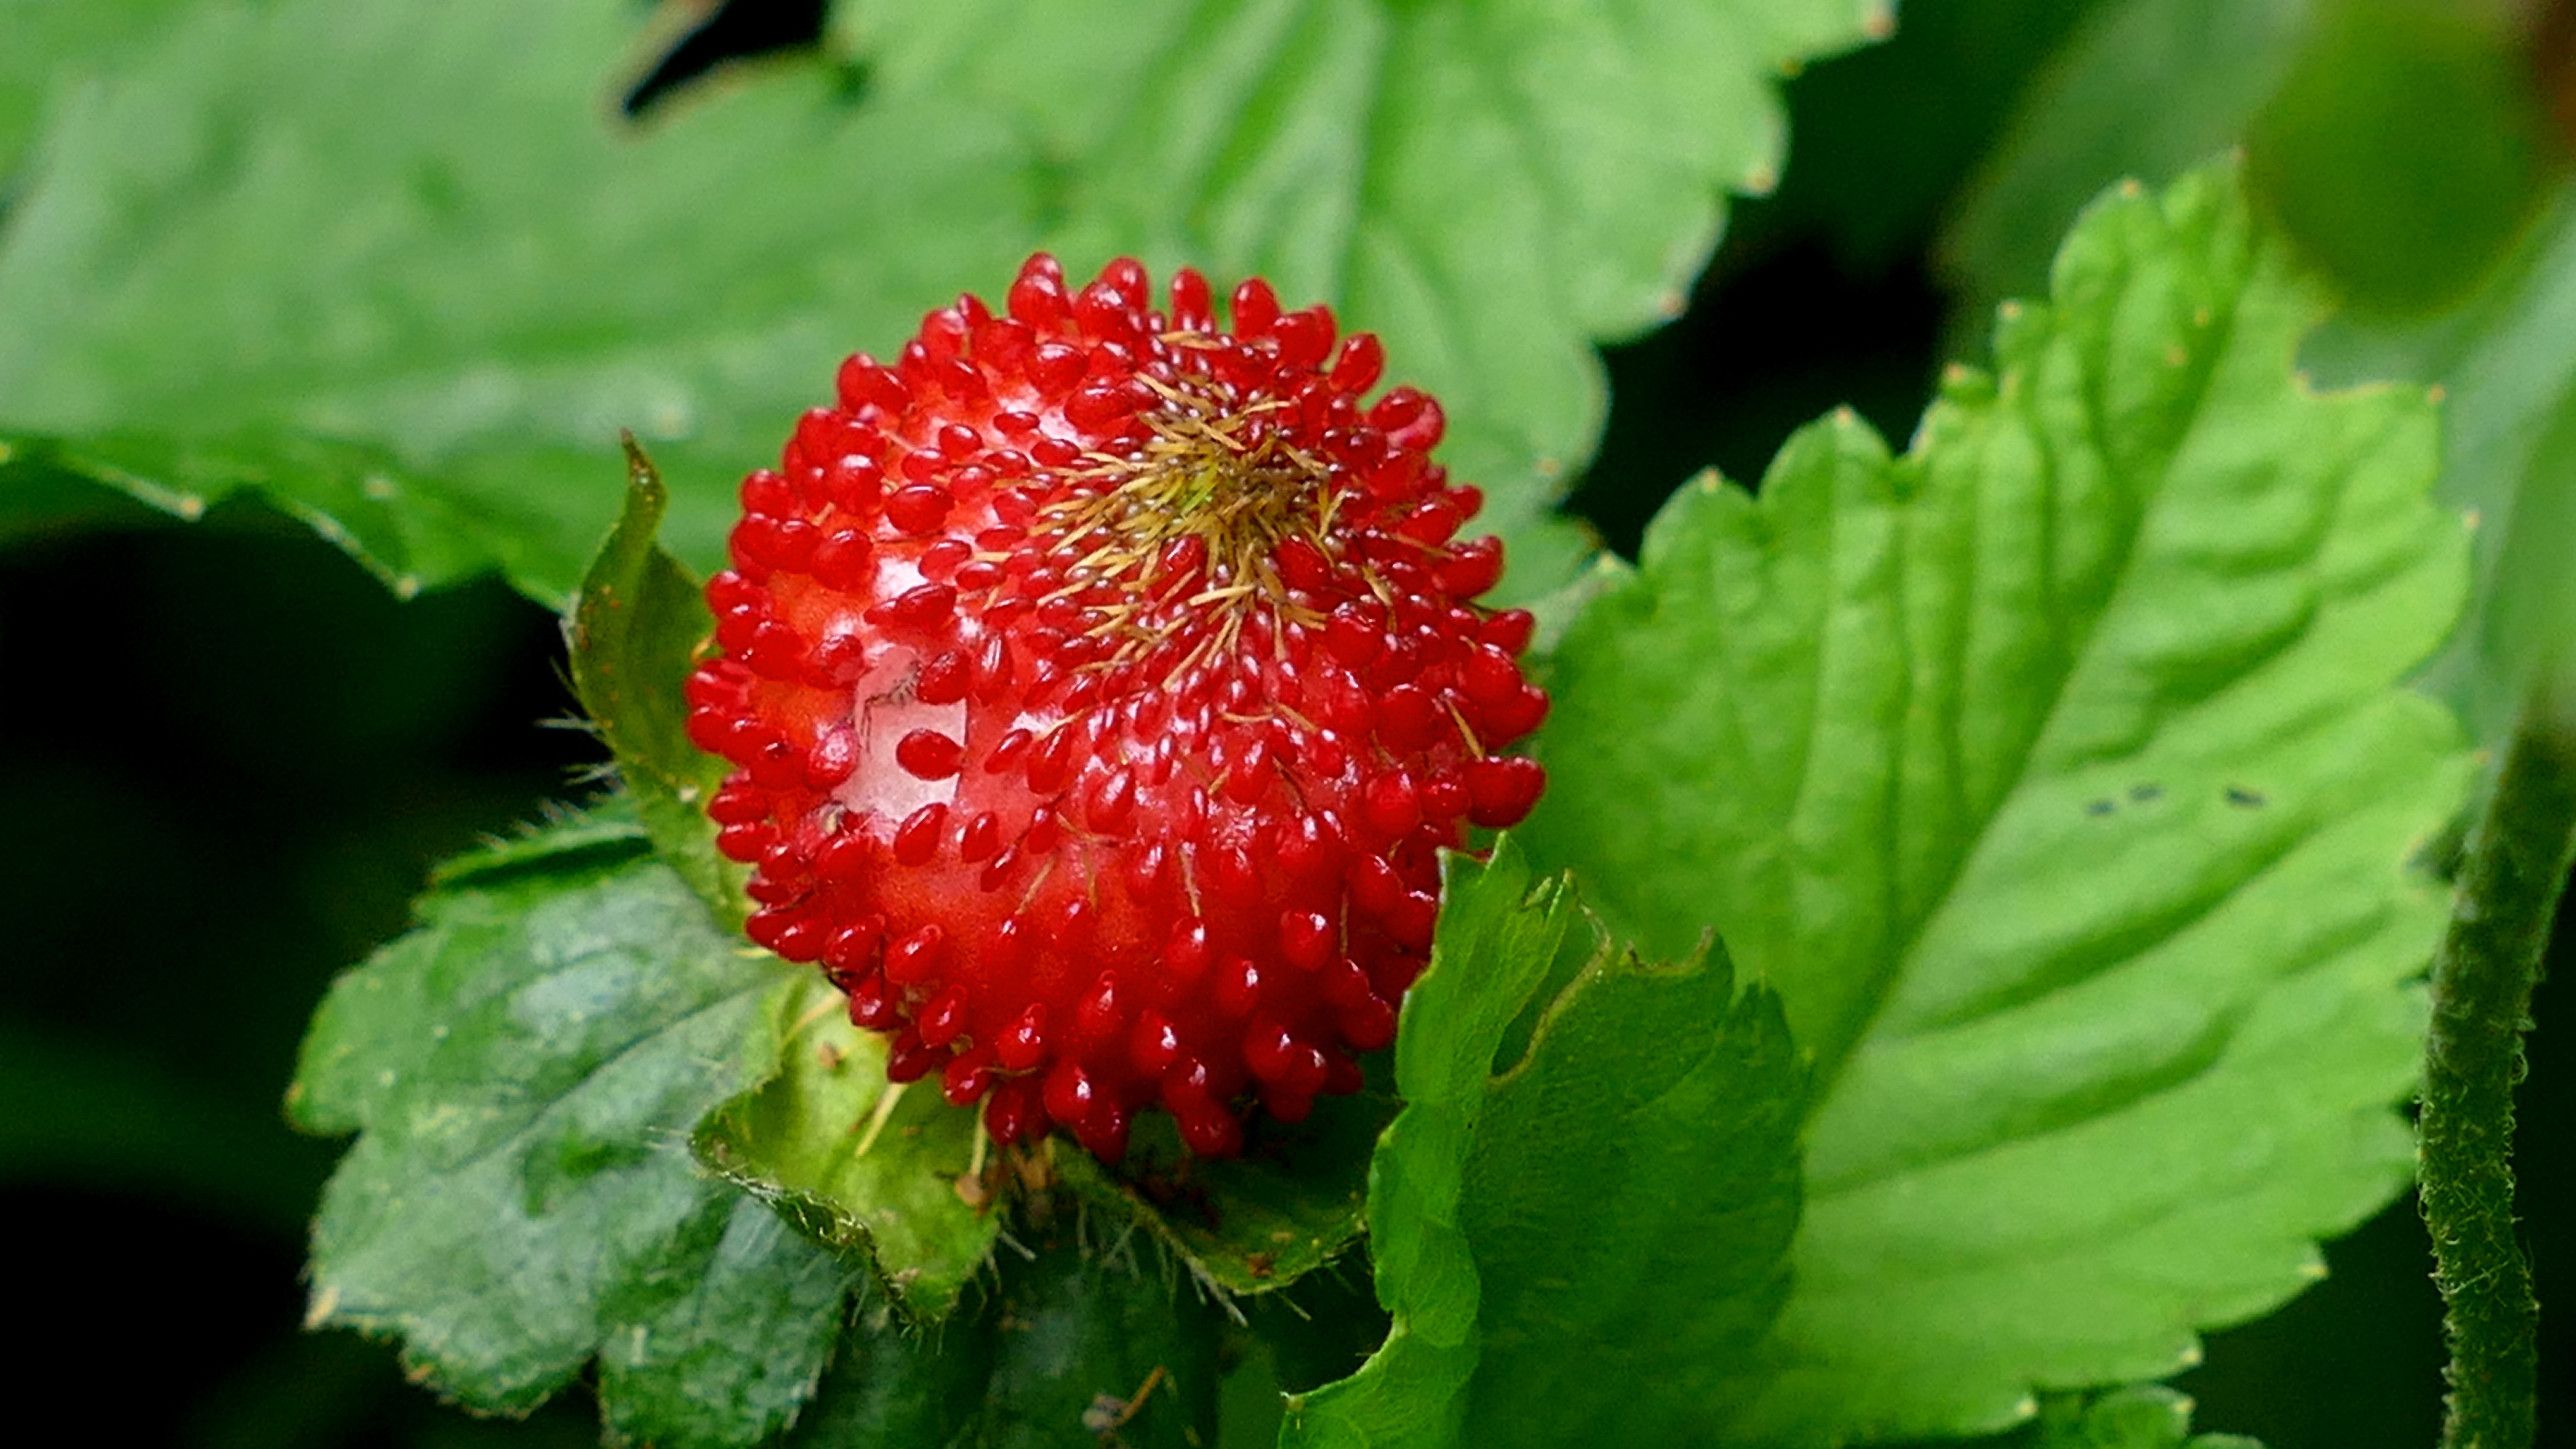
nature, plant, fruit, berry, sweet, flower, food, green, red, produce, delicious, strawberry, fruits, strawberries, macro photography, flowering plant, wood strawberry, wild strawberry, strawberry plant, slip fruit, wild strawberries, land plant, loganberry, wine raspberry, thimbleberry, salmonberry, mock strawberry